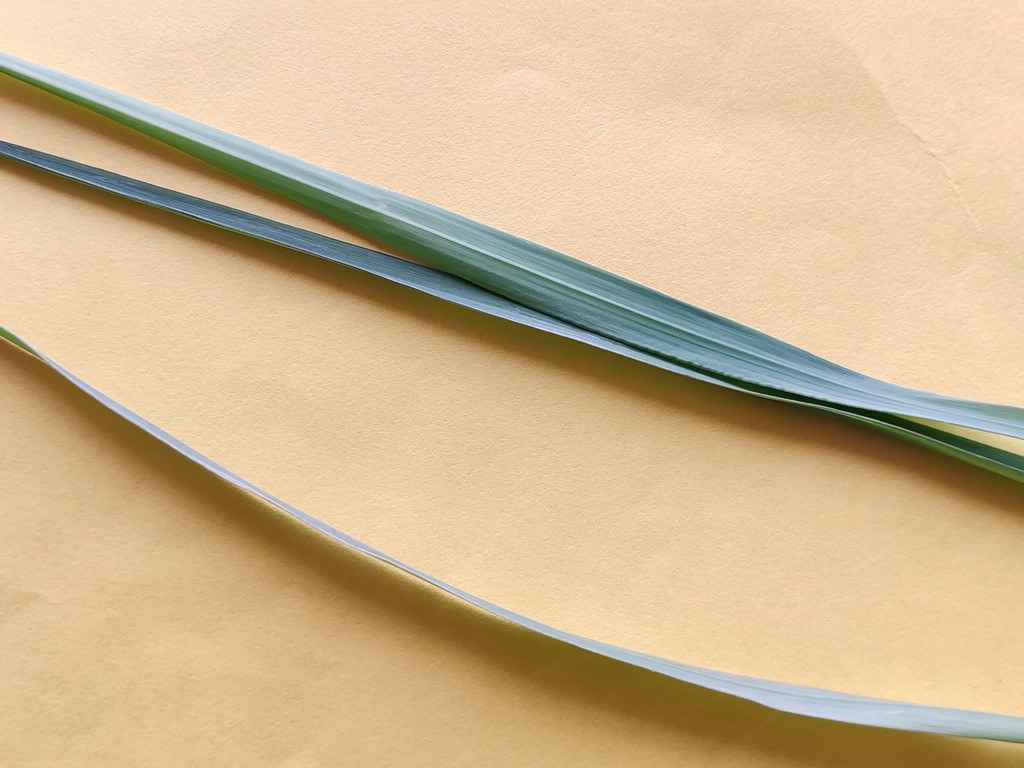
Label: Healthy